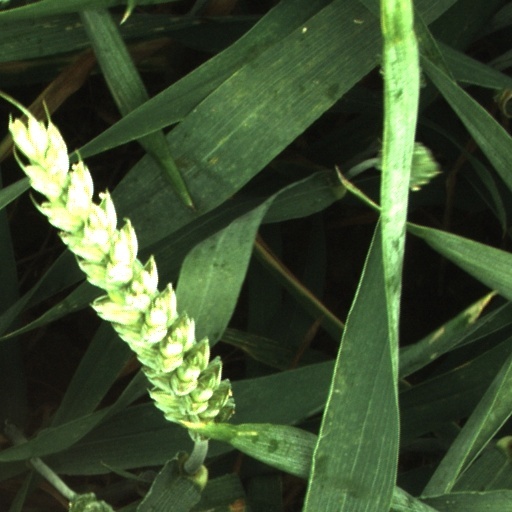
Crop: wheat